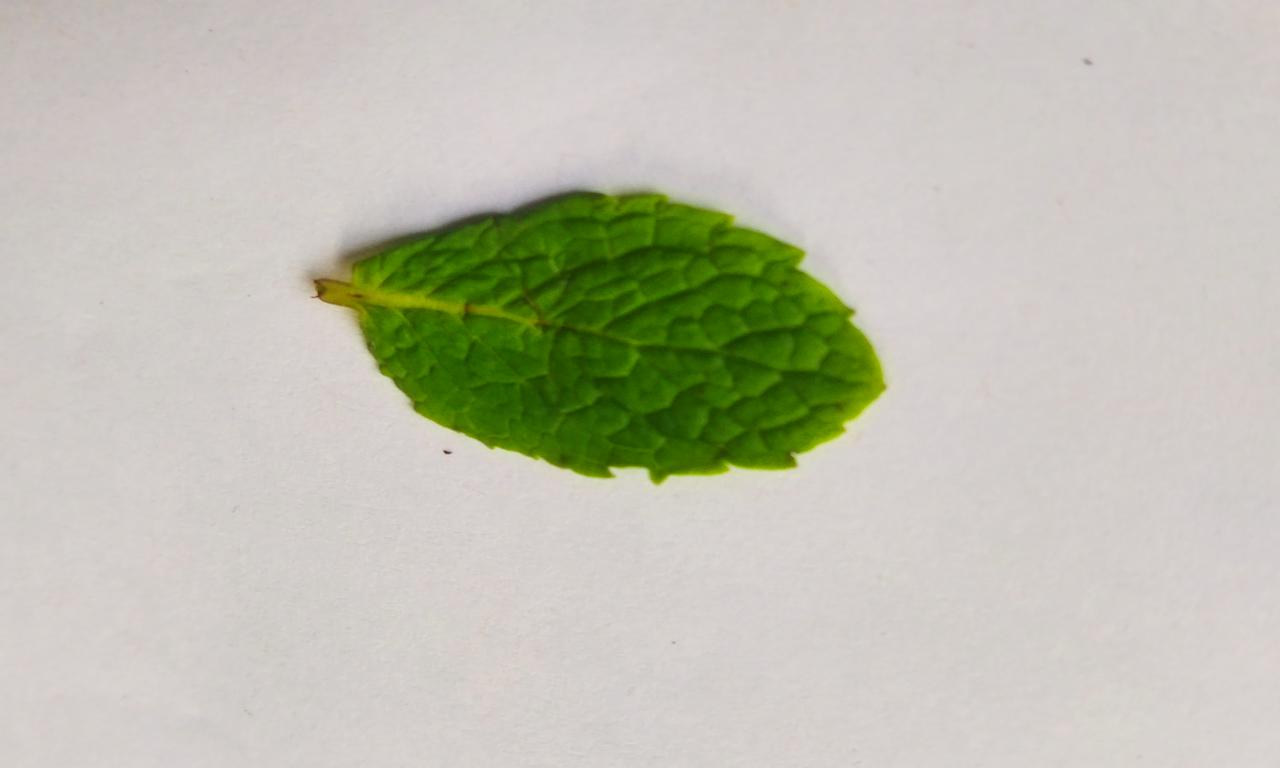
Label: Fresh